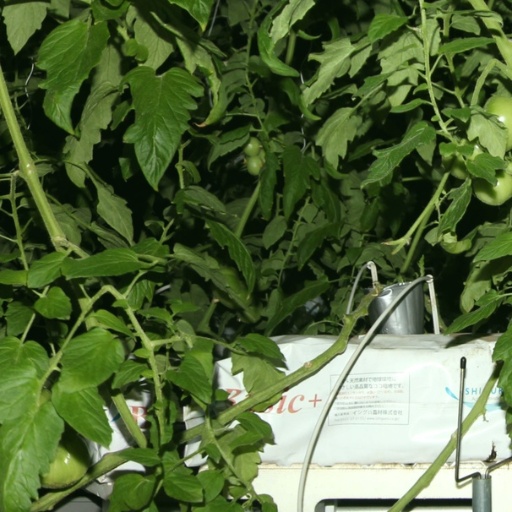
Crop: tomato